Great Wall of China

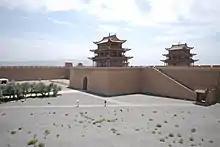
Jiayuguan, the westmost point of Ming Great Wall

Han fortifications start from Yumen Pass and Yang Pass, southwest of Dunhuang, in Gansu province. Ruins of the remotest Han border posts are found in Mamitu ( "Mǎmítú") near Yumen Pass.